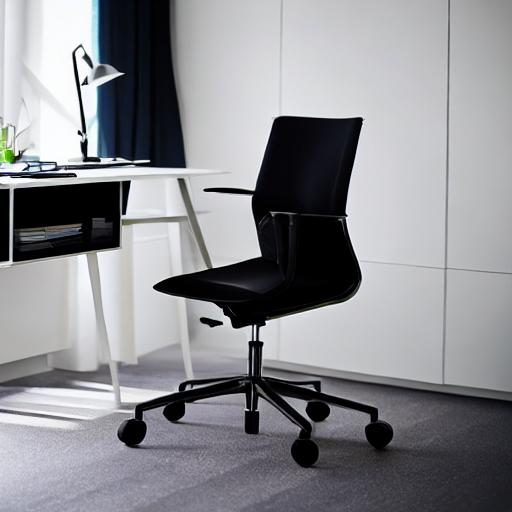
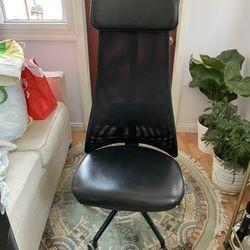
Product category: items_chair
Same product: no